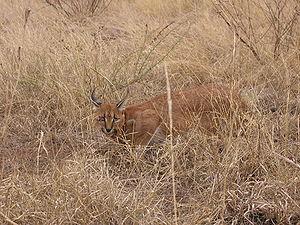
Le Caracal est un félin du genre Caracal largement répandu en Afrique et en Asie depuis le Moyen-Orient jusqu'au sous-continent indien. En 2008, le caracal était classé en catégorie préoccupation mineure sur la liste rouge de l'UICN en raison de sa présence relativement commune notamment en Afrique australe et en Afrique de l'Est. Le caracal est néanmoins considéré comme menacé en Afrique du Nord et rare en Asie centrale et en Inde.
Le parc transfrontalier du ǀAi-ǀAis/Richtersveld est un parc national partagé entre l'Afrique du Sud et la Namibie qui regroupe deux anciens parcs nationaux, le parc national du Richtersveld en Afrique du Sud et le parc récréatif des sources chaudes de ǀAi-ǀAis en Namibie. C'est un vaste désert de montagne, géré conjointement par les Namas et SANParks, qui abrite la plus grande variété au monde de plantes succulentes.